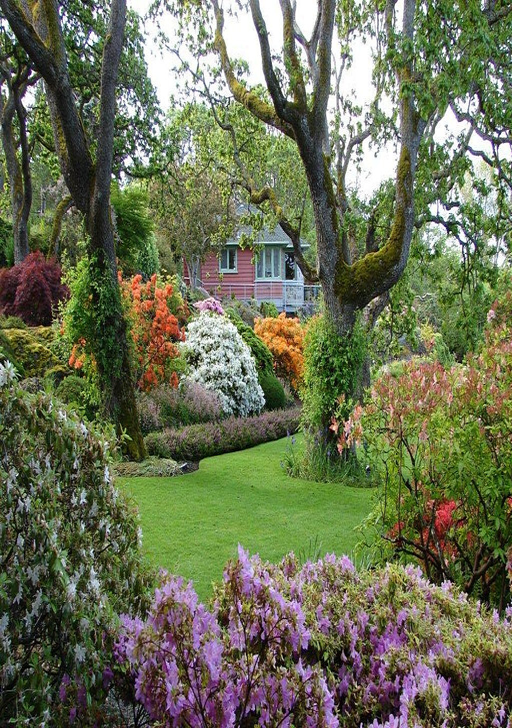
view of building function from the lawns